Bundaberg Rum

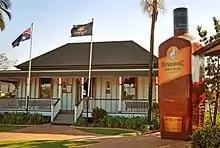
The old Visitors Centre & Big Bundy Bottle

In 2000, the Bundaberg Rum company and the distillery were sold to British company Diageo. In 2014, a decision by Diageo to relocate the bottling operations of Bundaberg Rum to the western Sydney suburb of Huntingwood resulted in job losses in Bundaberg. The decision drew criticism from various levels of Queensland politics. The Premier, Campbell Newman, said it was a disappointing move, particularly for a region that had suffered devastating floods in recent years. Bundaberg mayor, Mal Forman, was also disappointed and concerned about the tourism impact.